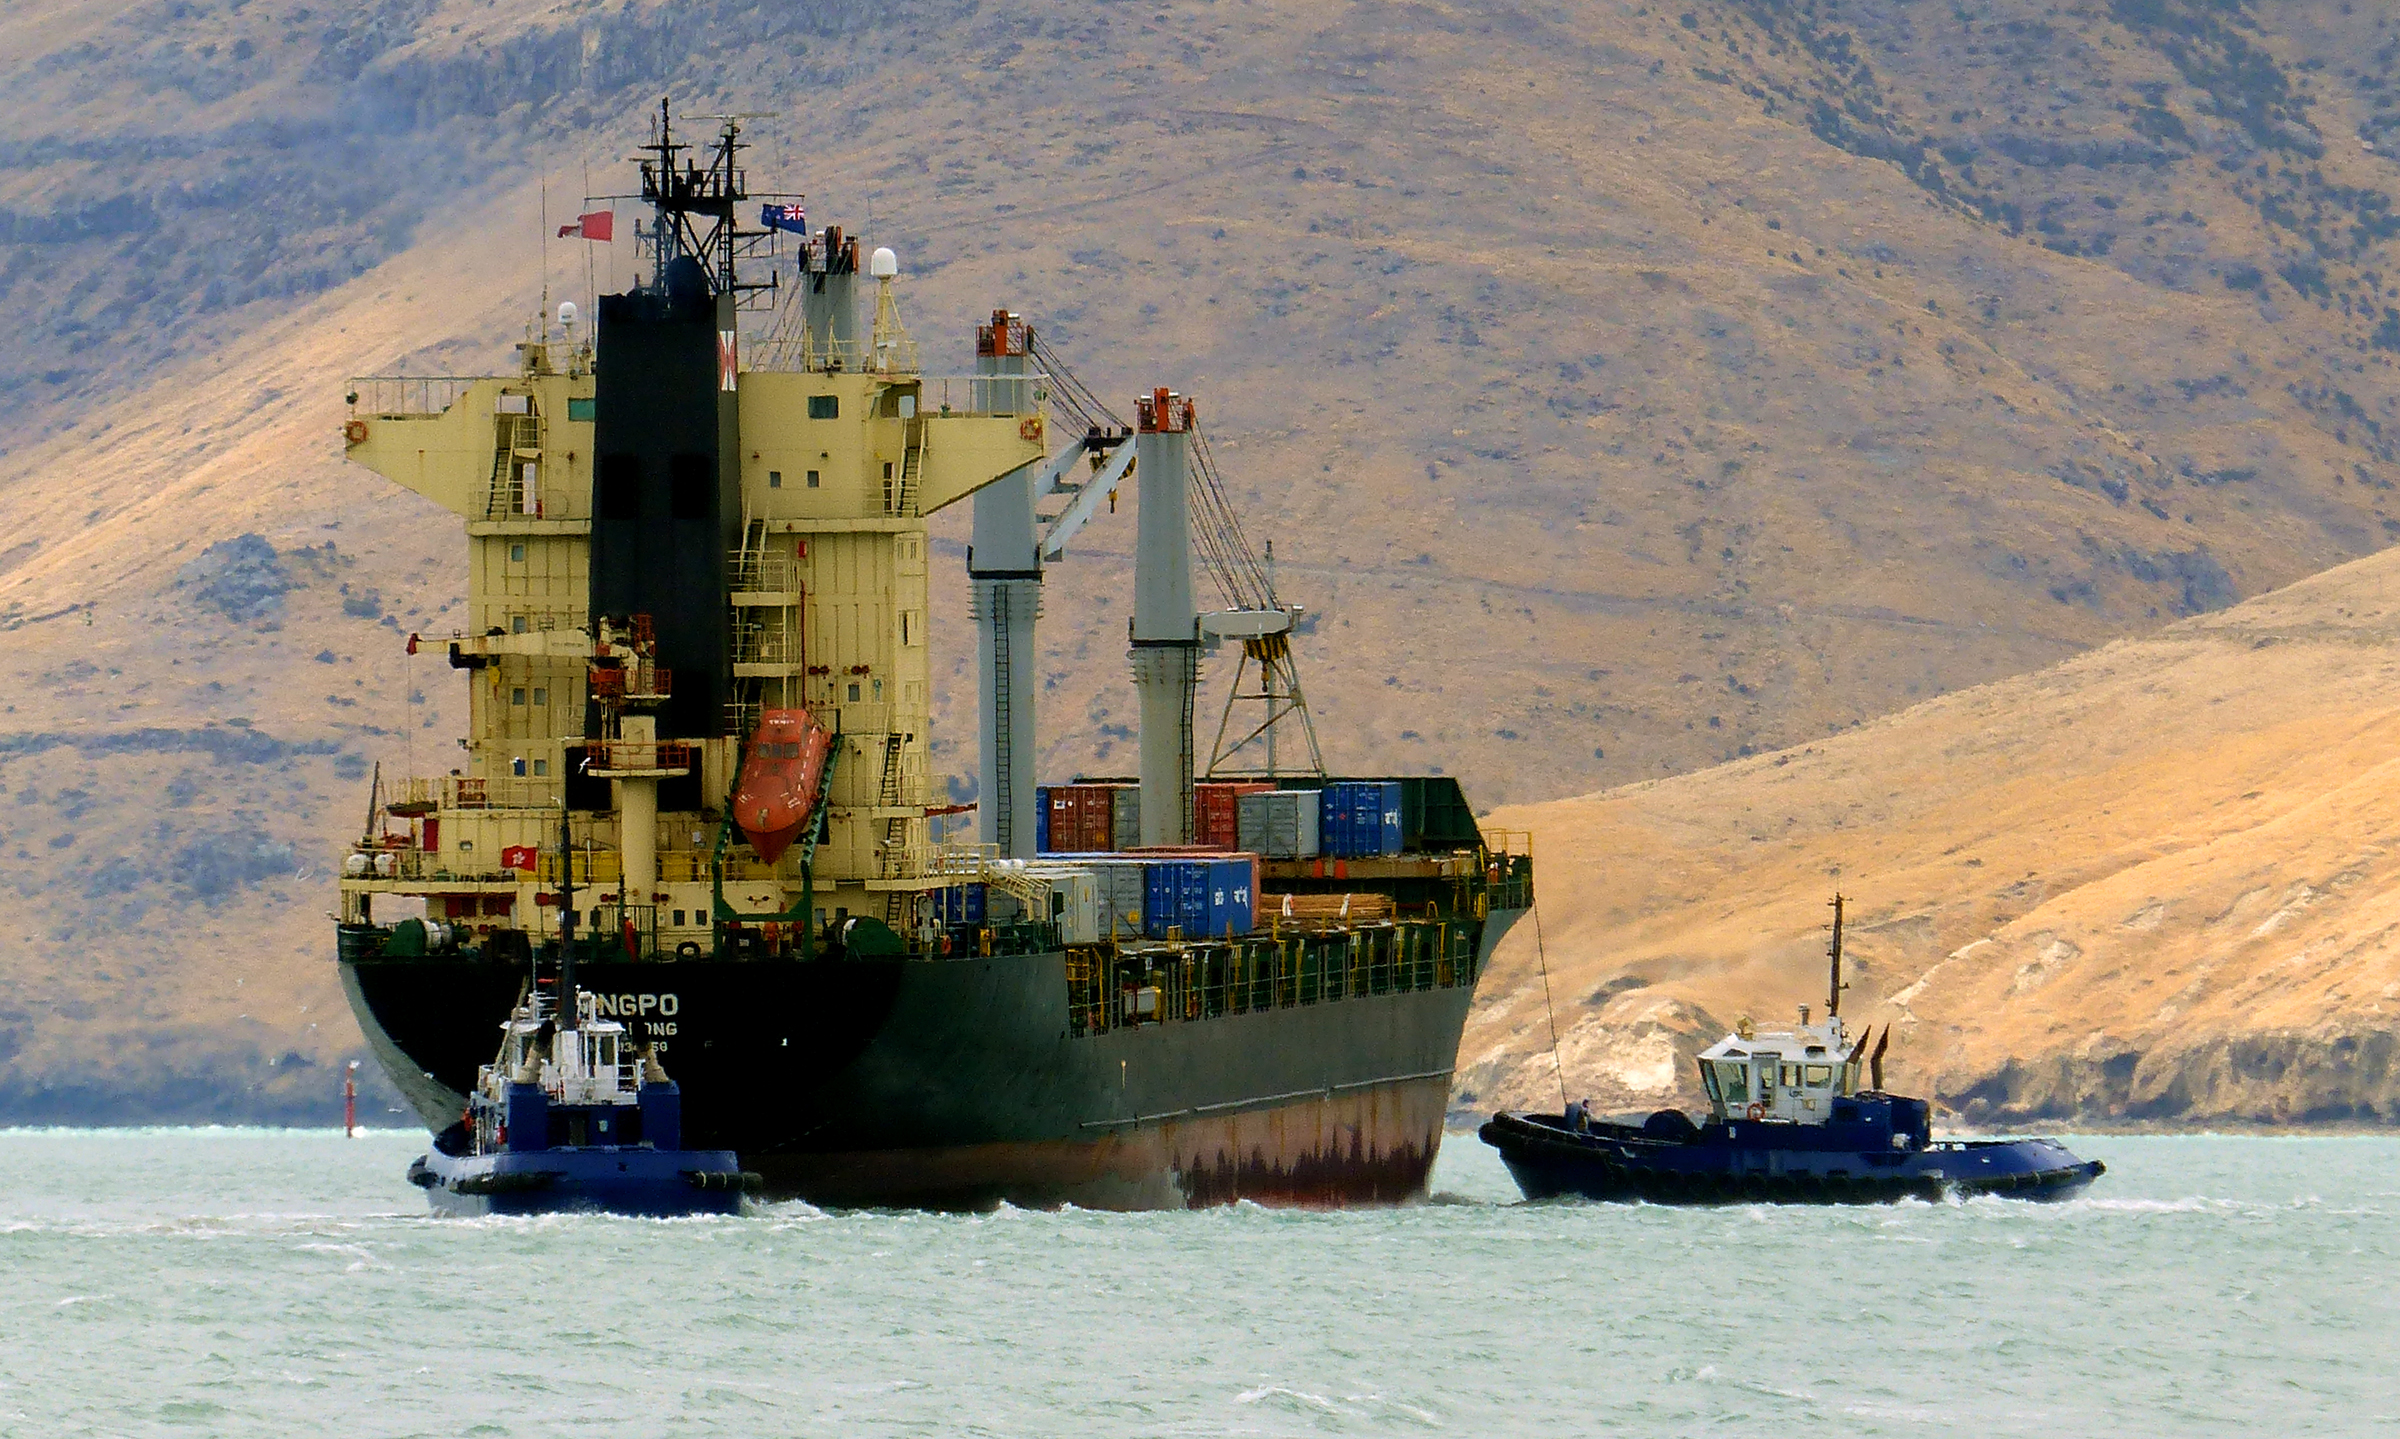
sea, ocean, boat, ship, transport, vehicle, arctic, cargo ship, publicdomain, cargoship, channel, shipping, portoflyttleton, tugboats, lumixfz200, tugboat, watercraft, fishing vessel, freight transport, bulk carrier, offshore drilling, anchor handling tug supply vessel